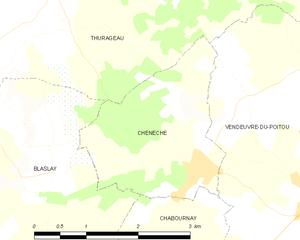
Carte des communes françaises Cheneché